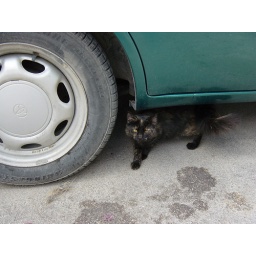
sad scruffy cat under car